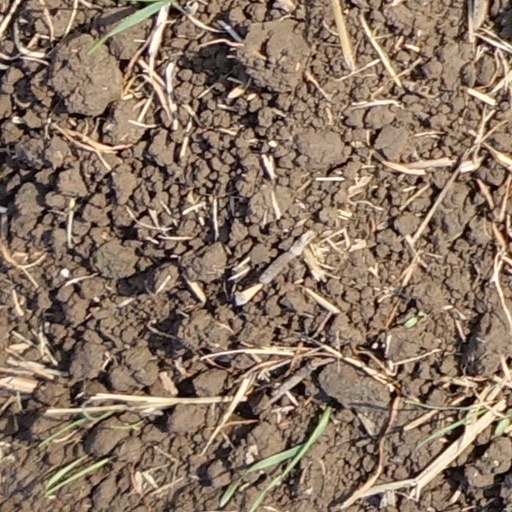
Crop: wheat